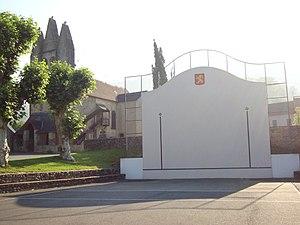
Gotein-Libarrenx est une commune française, située dans le département des Pyrénées-Atlantiques en région Nouvelle-Aquitaine.
Gotein est une ancienne commune française du département des Pyrénées-Atlantiques. Le 12 mai 1841, la commune fusionne avec Libarrenx pour former la nouvelle commune de Gotein-Libarrenx.